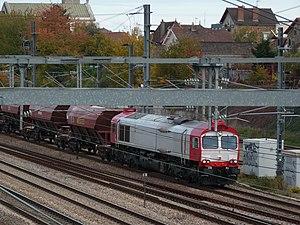
Une locomotive Classe 77 de [VFLI] traversant la gare de Vaires - Torcy en direction de Paris.
Le matériel roulant ferroviaire ayant une durée de vie moyenne de trente à quarante ans, le parc actuel de la SNCF a une très grande variété, qui tend néanmoins à diminuer, par un effort global de standardisation.